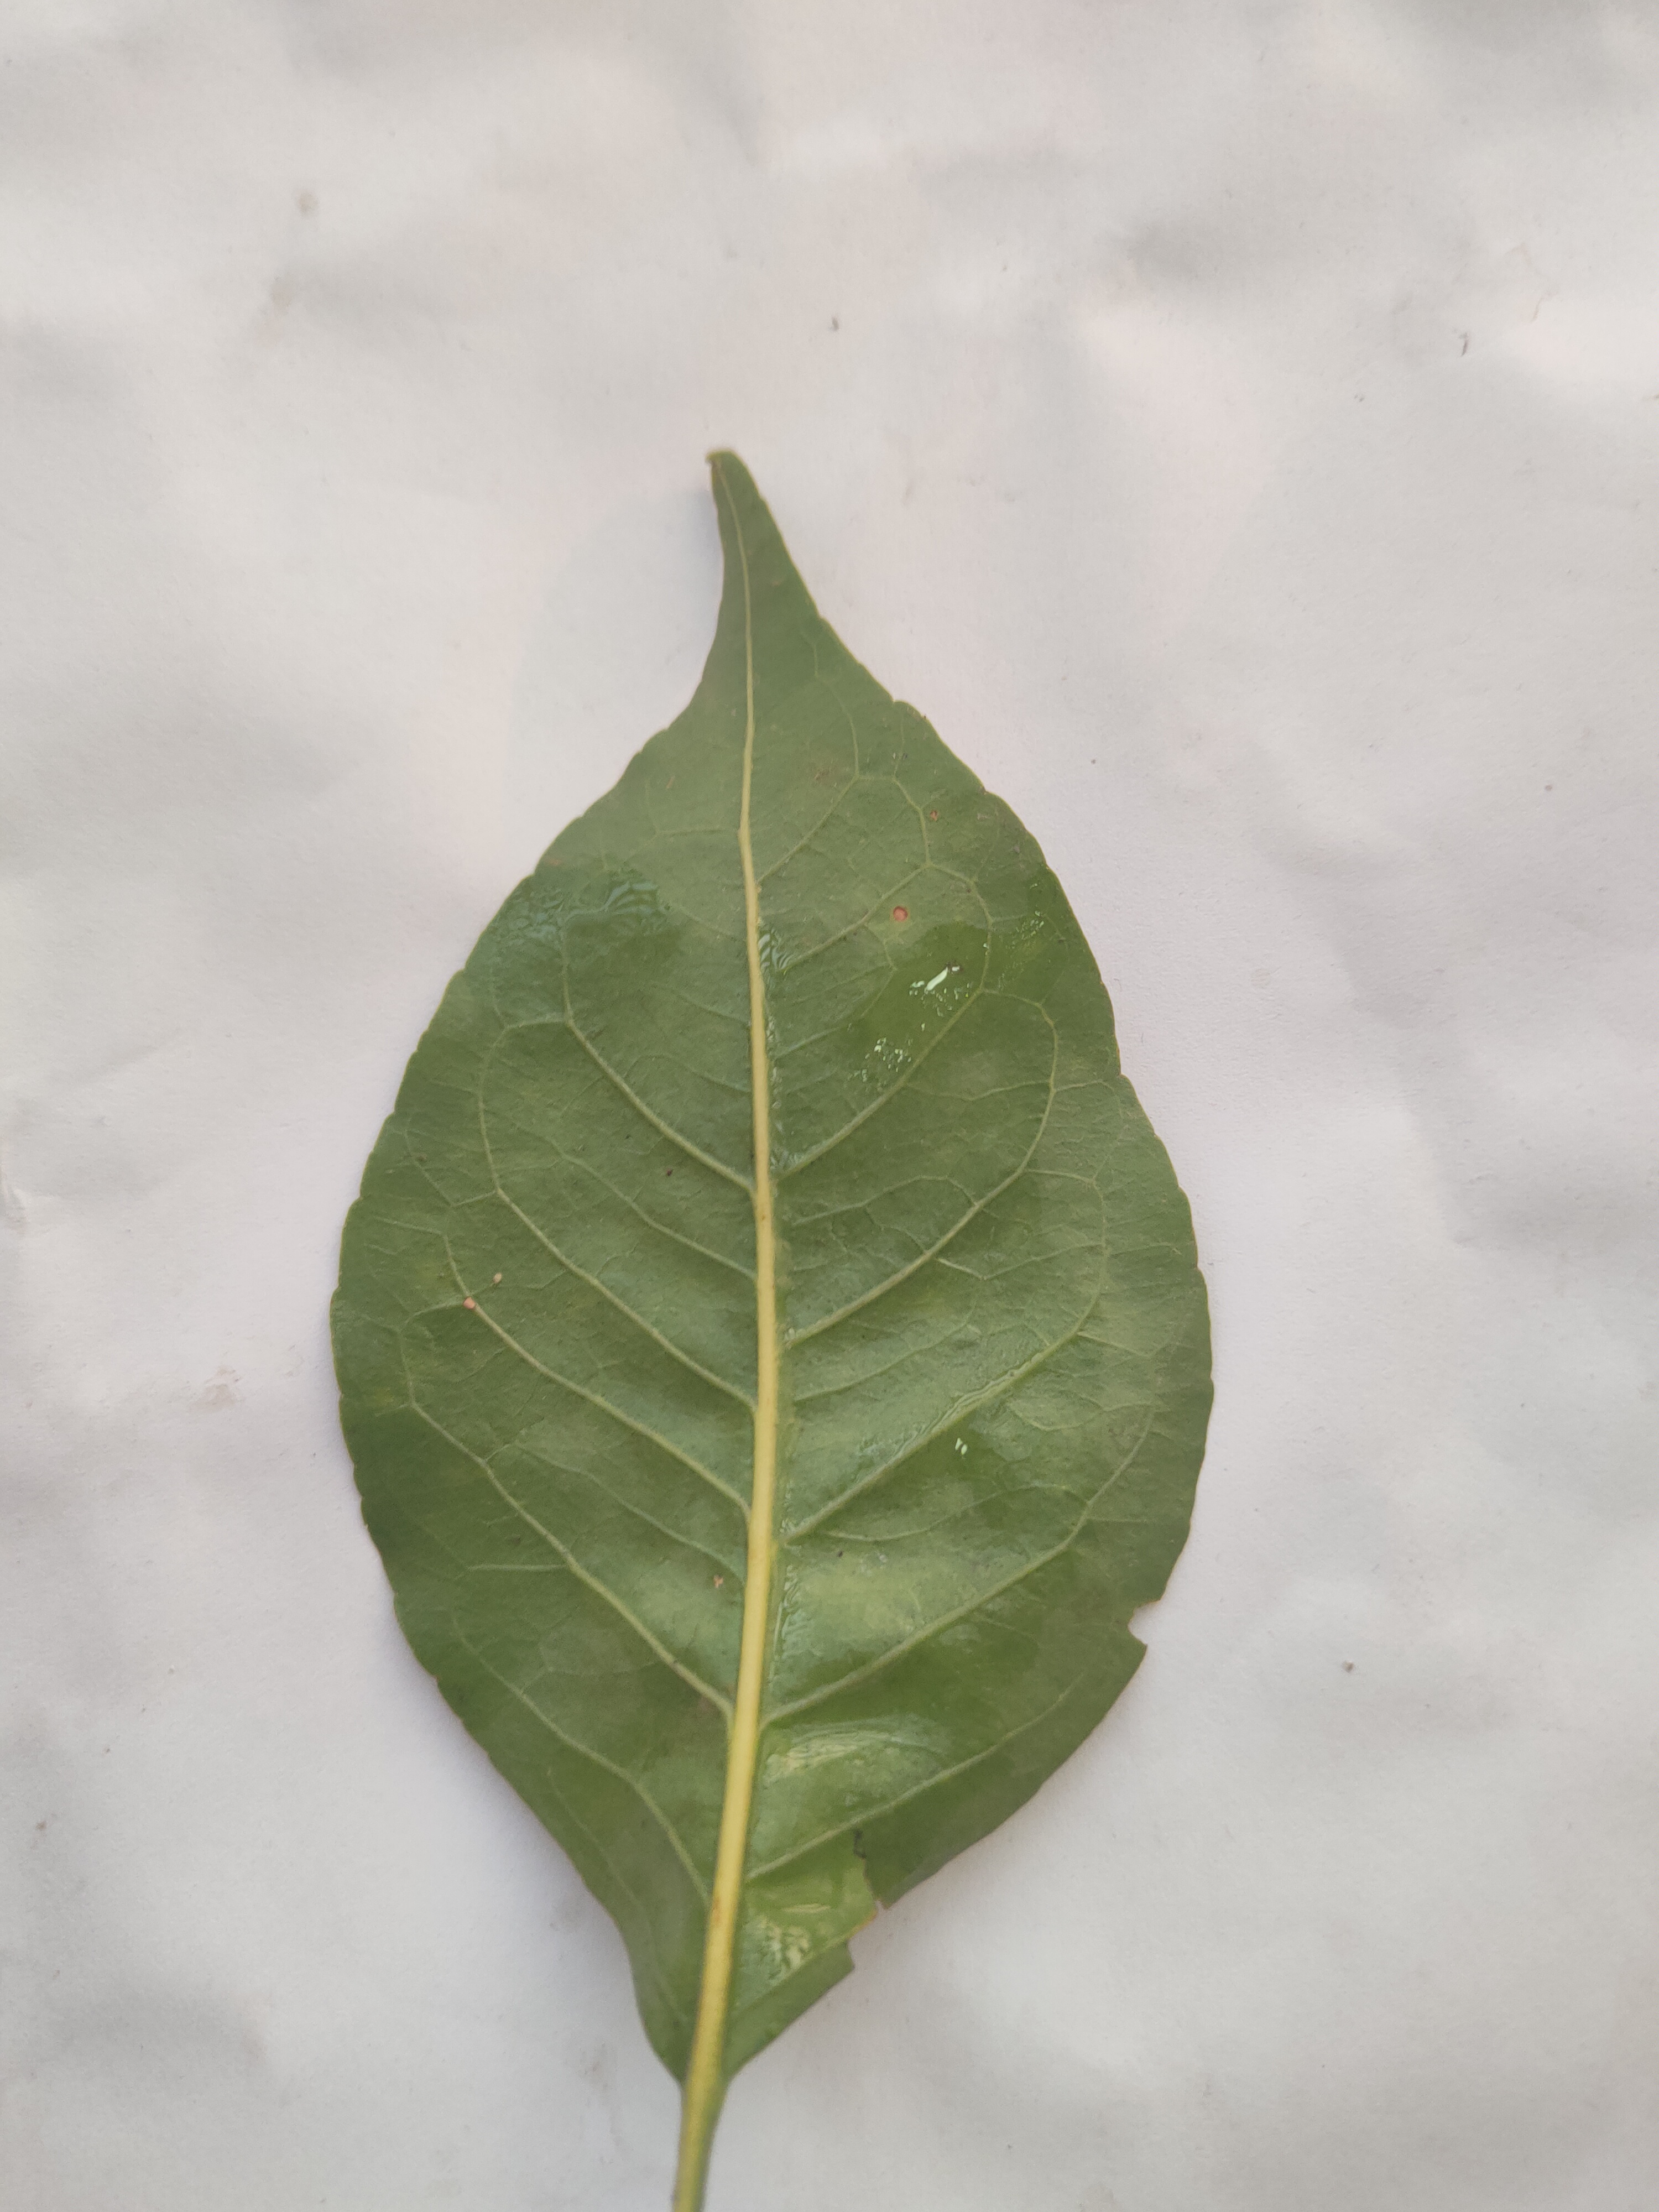
Leaf variety: Aegle marmelos